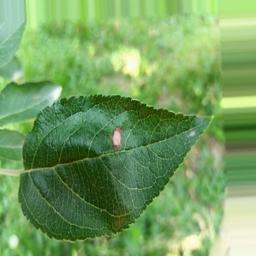
Label: Alternaria